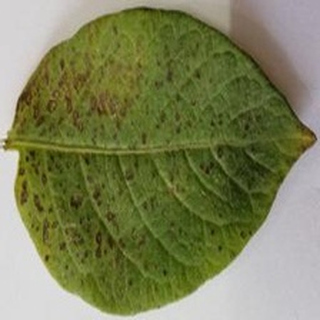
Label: potato_early_blight